Ballokume

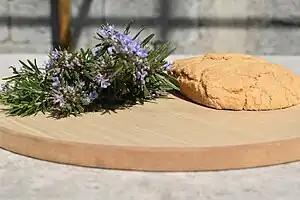
Ballokume also known as Ballokume Elbasani.

It consists of butter, sugar, eggs, and cornflour. It is traditionally kneaded in a copper bowl, which is supposed to improve the texture of the dough. The dough must be kneaded vigorously, which is why the men of the house are often involved in the ballokume preparation.